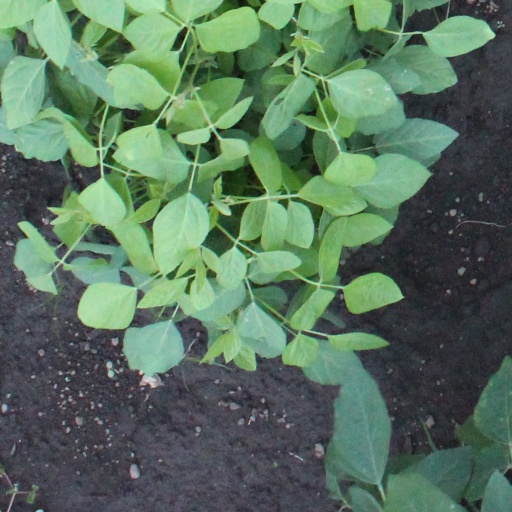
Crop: soybean